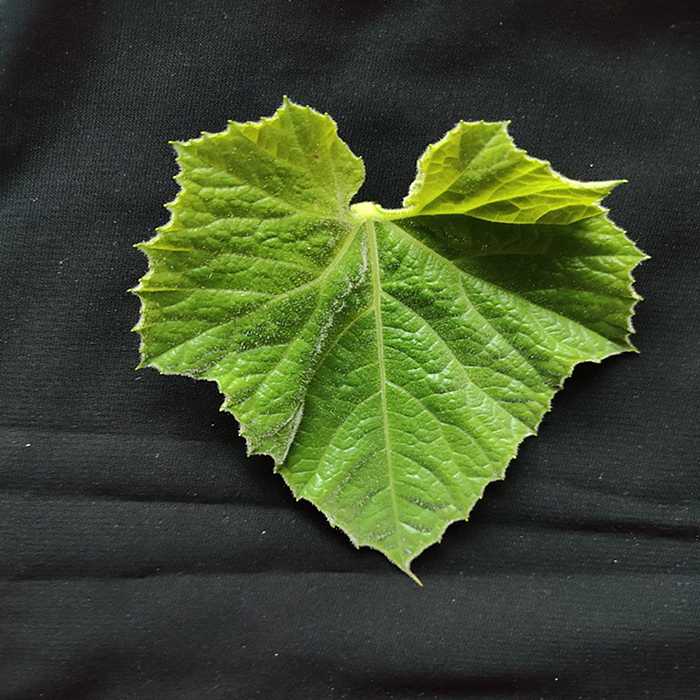
Plant: Bottle gourd
Label: Fresh leaf